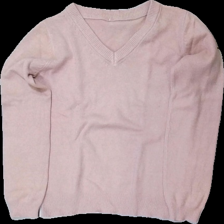
View: front
Type: Sweater
Category: Ladies
Brand: Not in the list
Colors: Pink
Material: 62% viskos 38% nylon
Pattern: Other
Cut: V-collar
Season: All
Damage: nopprigt
Damage location: top center
Damage 2: nopprigt
Damage 2 location: middle center
Damage 3: nopprigt
Damage 3 location: bottom center
Price range: <50
Recommended usage: Export
Description: stickad sweater